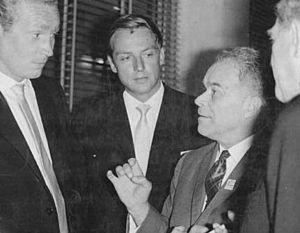
Marc Semionovitch Donskoï est un réalisateur, scénariste, producteur et acteur soviétique. Il est né le 6 mars 1901 à Odessa, où son père est ouvrier poëlier, et décédé le 21 mars 1981 à Moscou, en Union soviétique.